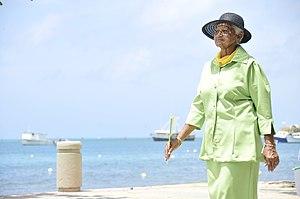
Célébration de la fête de l'indépendance, défilé. 20 juillet 2012